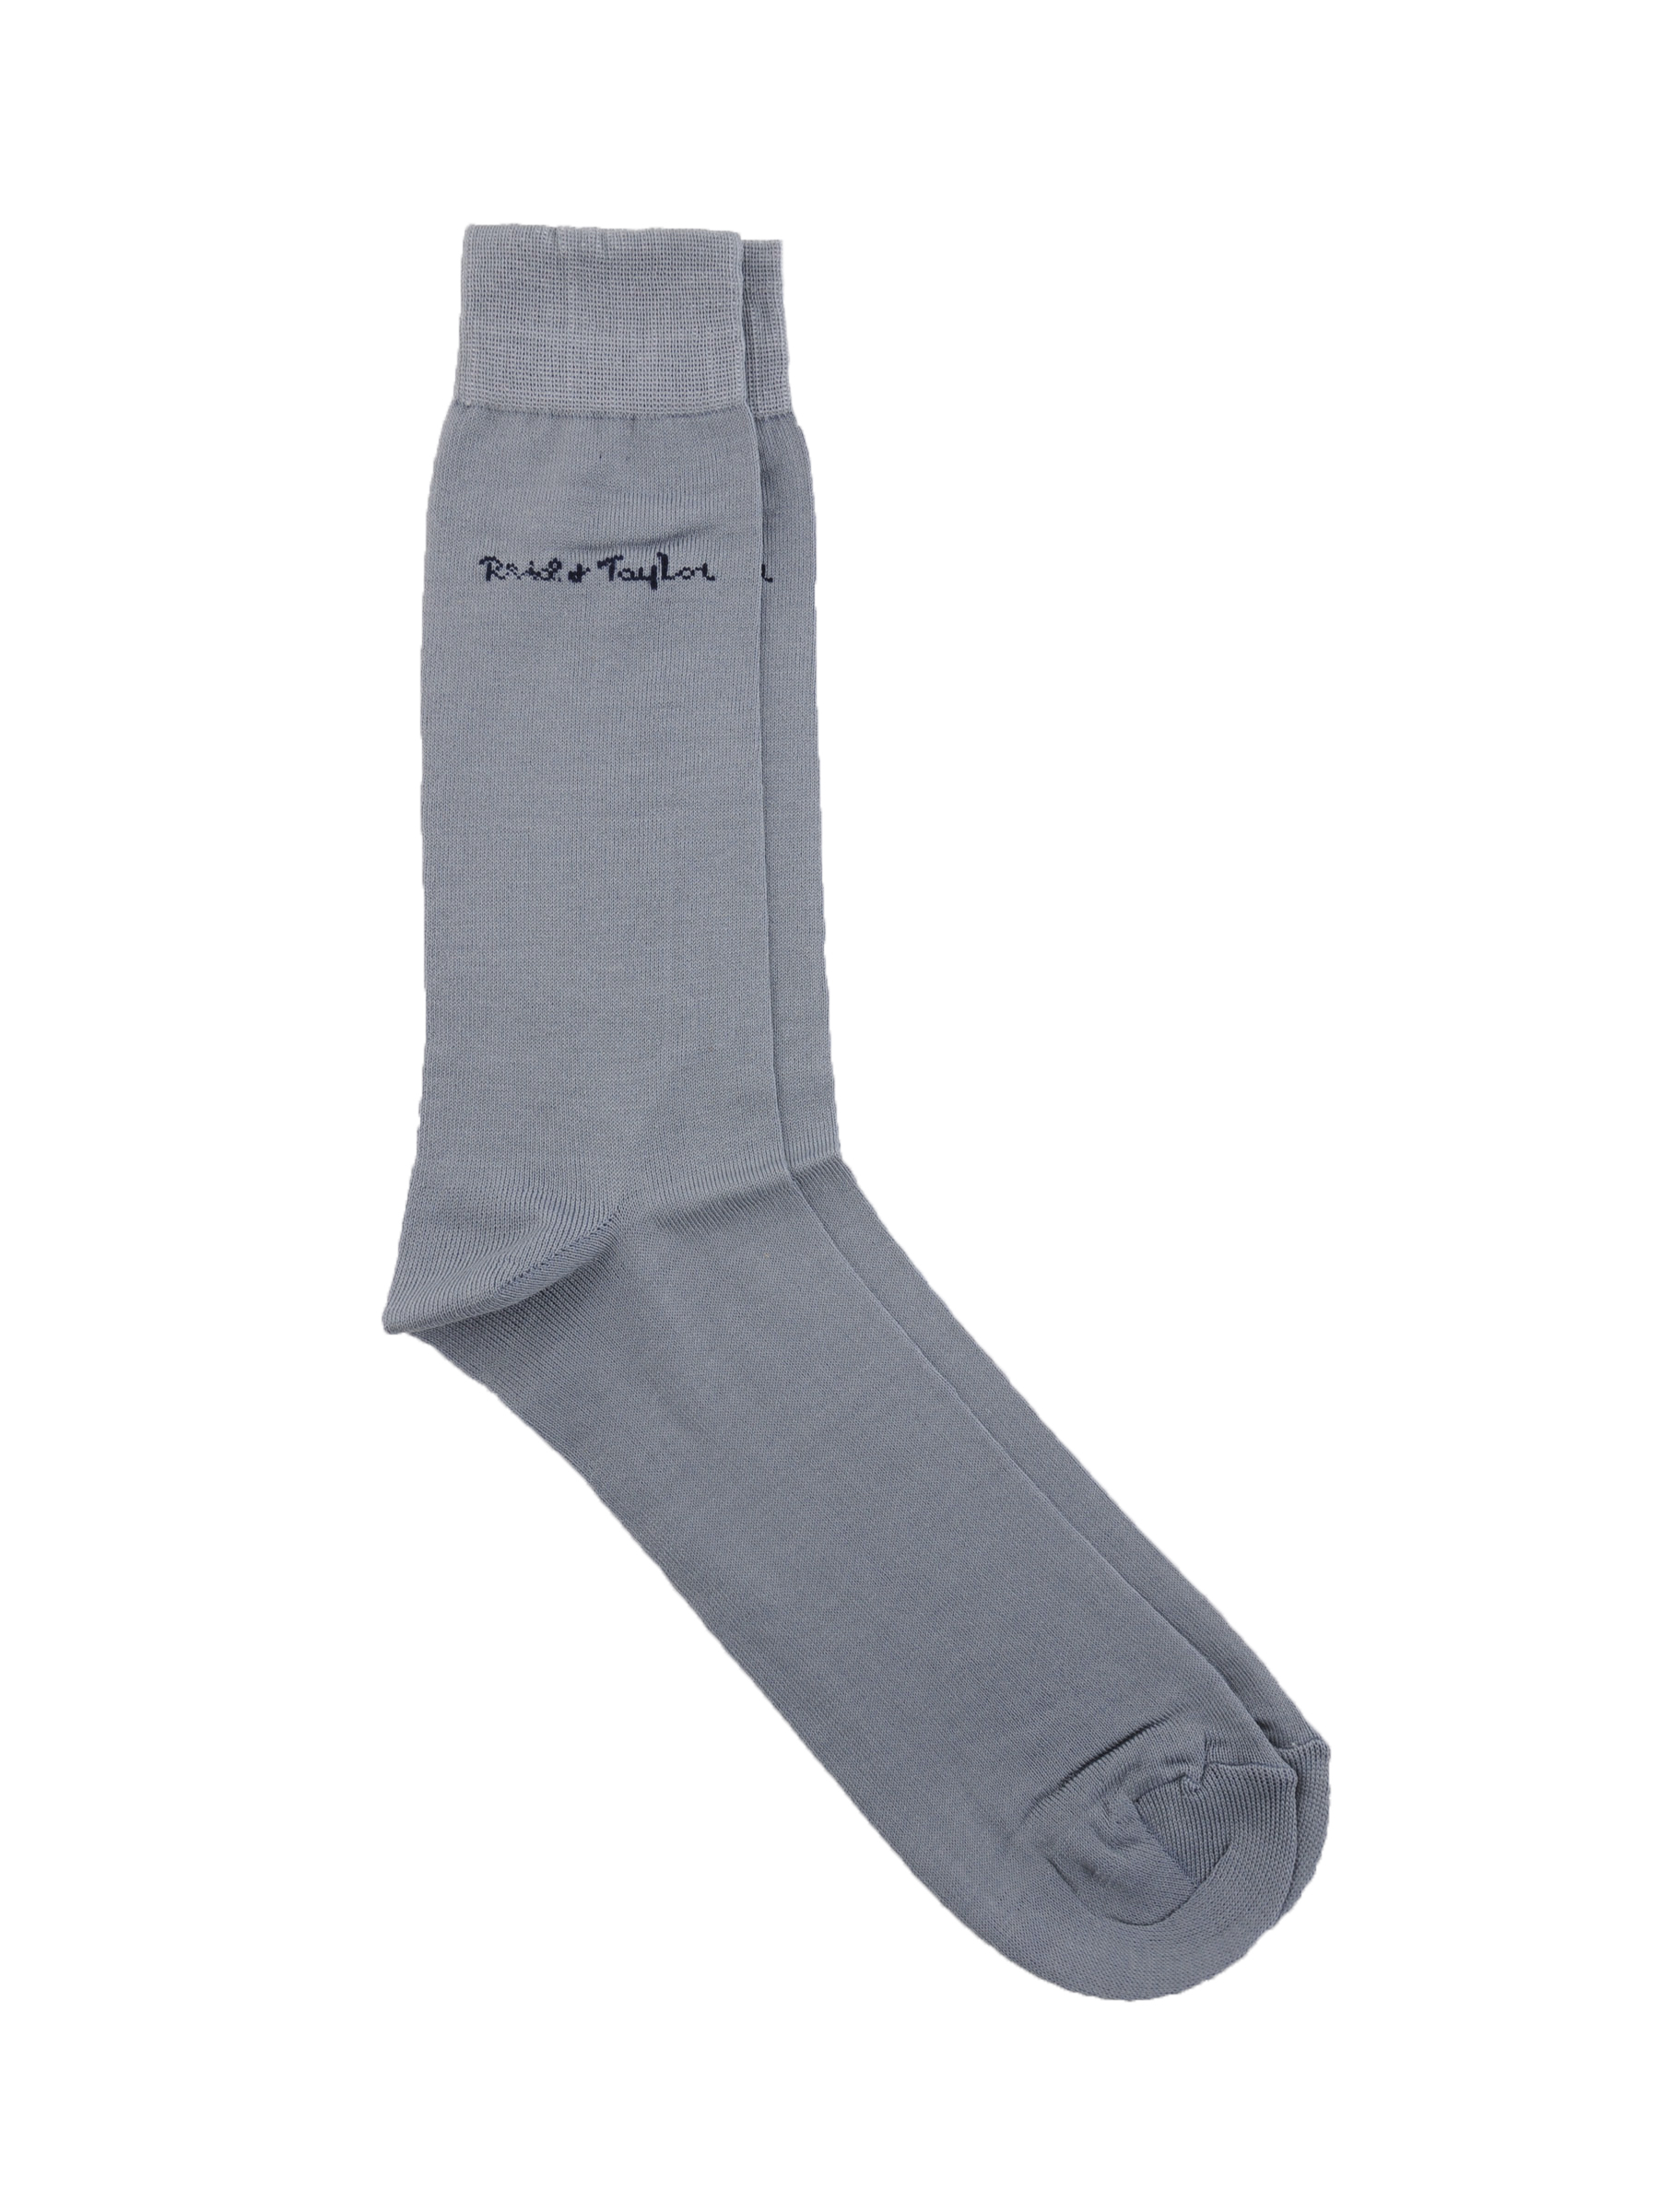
Reid & Taylor Men Solid Grey Socks
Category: Accessories / Socks / Socks
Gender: Men
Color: Grey
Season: Summer 2016
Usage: Casual